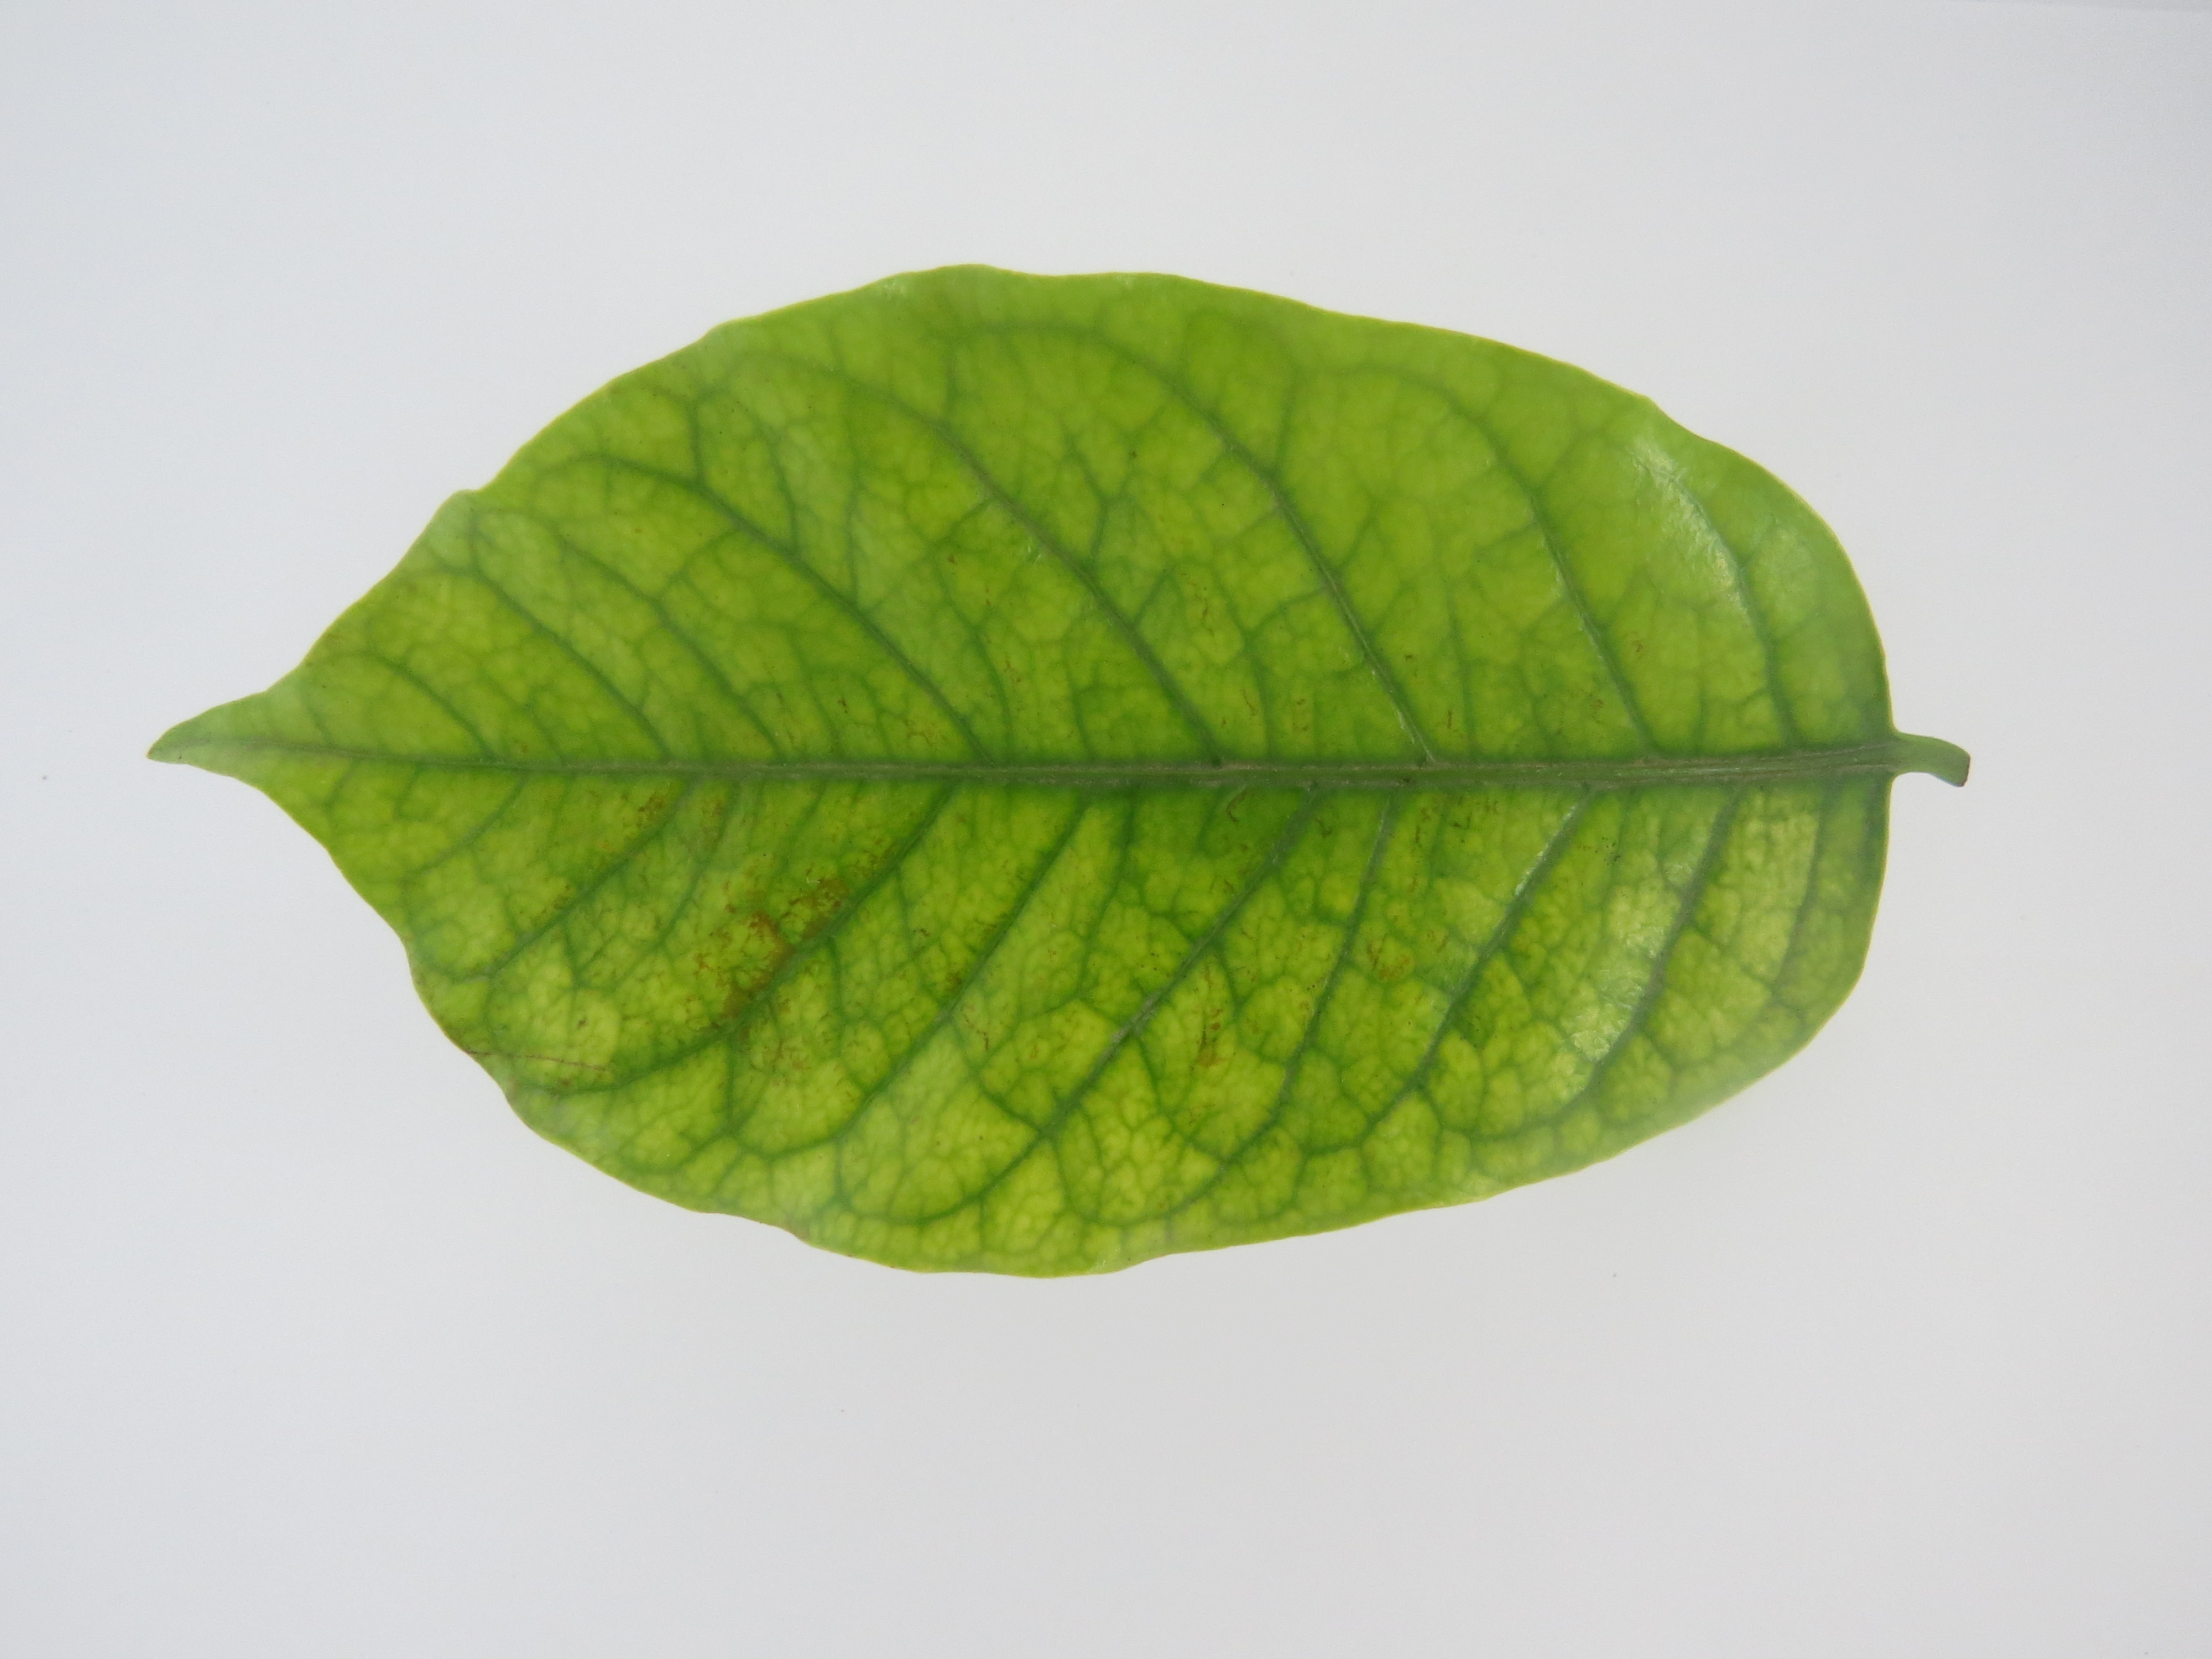
Label: iron-Fe